Medieval art

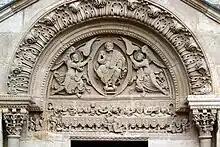
Tympanum at Saint-Julien-de-Jonzy, mid-12th century. "Christ in Majesty" above, the "Last Supper" below.

"Pre-Romanesque" is a term for architecture and to some extent pictorial and portable art found initially in Southern Europe (Spain, Italy and Southern France) between the Late Antique period to the start of the Romanesque period in the 11th century. Northern European art gradually forms part of the movement after Christianisation as it assimilates post-classical styles. The Carolingian art of the Frankish Empire, especially modern France and Germany, from roughly 780-900 takes its name from Charlemagne and is an art of the court circle and a few monastic centres under Imperial patronage, that consciously sought to revive "Roman" styles and standards as befitted the new Empire of the West. Some centres of Carolingian production also pioneered expressive styles in works like the Utrecht Psalter and Ebbo Gospels. Christian monumental sculpture is recorded for the first time, and depiction of the human figure in narrative scenes became confident for the first time in Northern art. Carolingian architecture produced larger buildings than had been seen since Roman times, and the westwork and other innovations.